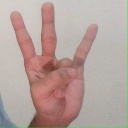
अक्षर: क्ष